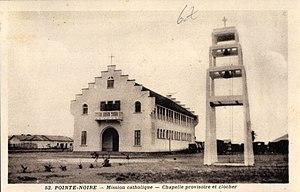
Chapelle provisoire de la mission catholique de Pointe-Noire
L'église Notre-Dame-de-l'Assomption est un édifice religieux appartenant à l'Église catholique romaine et situé à Pointe-Noire, la capitale économique de la république du Congo.